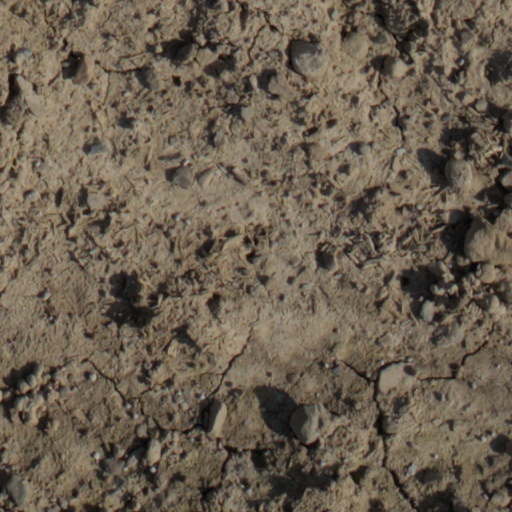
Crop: wheat